Rider on the Rain

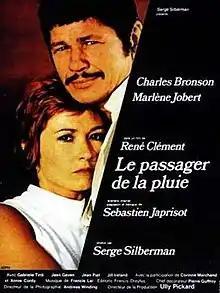
French theatrical release poster

Rider on the Rain (French: Le passager de la pluie) is a 1970 French mystery thriller film starring Marlène Jobert and Charles Bronson, directed by René Clément and scripted by Sébastien Japrisot, produced by Serge Silberman, with film music composed by Francis Lai. It won the Golden Globe Award for Best Foreign Language Film.